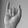
ASL letter: I